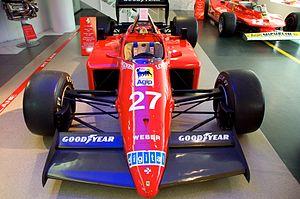
La Ferrari 156-85 est une monoplace de Formule 1 de l'écurie Ferrari qui permet à l'Italien Michele Alboreto de lutter pour le championnat du monde des pilotes de 1985, face à Alain Prost sur McLaren Racing. Le second pilote de Ferrari pour cette saison est le Français René Arnoux, remplacé dès la seconde manche de la saison par le Suédois Stefan Johansson. Le pilote d'essais est le Britannique Johnny Dumfries. Cette monoplace est l'une des seules mise au point par Ferrari dans les années 1980 à être capable de se battre pour le gain du titre.